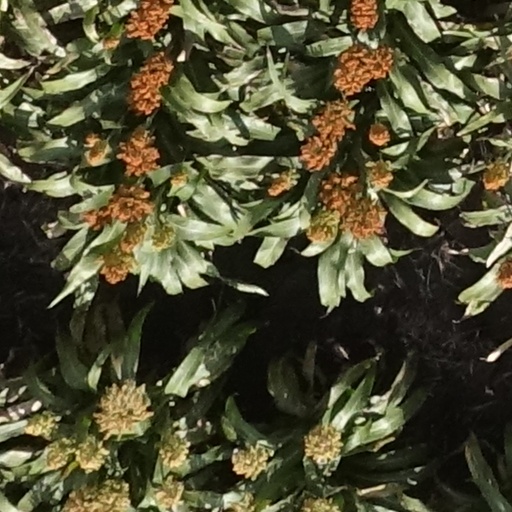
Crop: sorghum